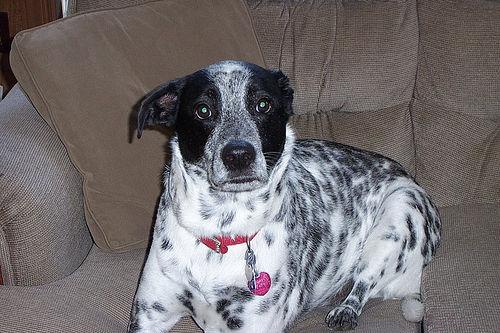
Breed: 211-n000059-German_short_haired_pointer